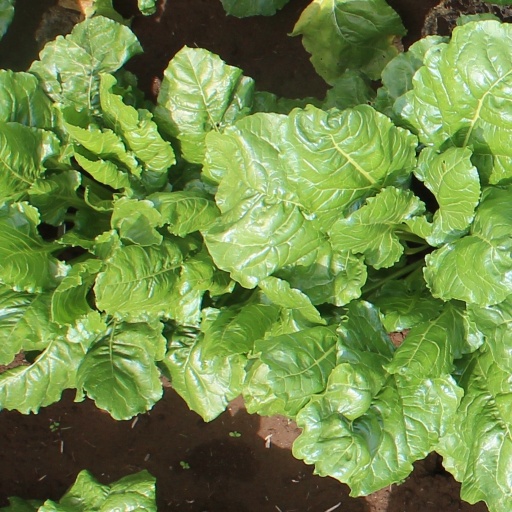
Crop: sugar beet